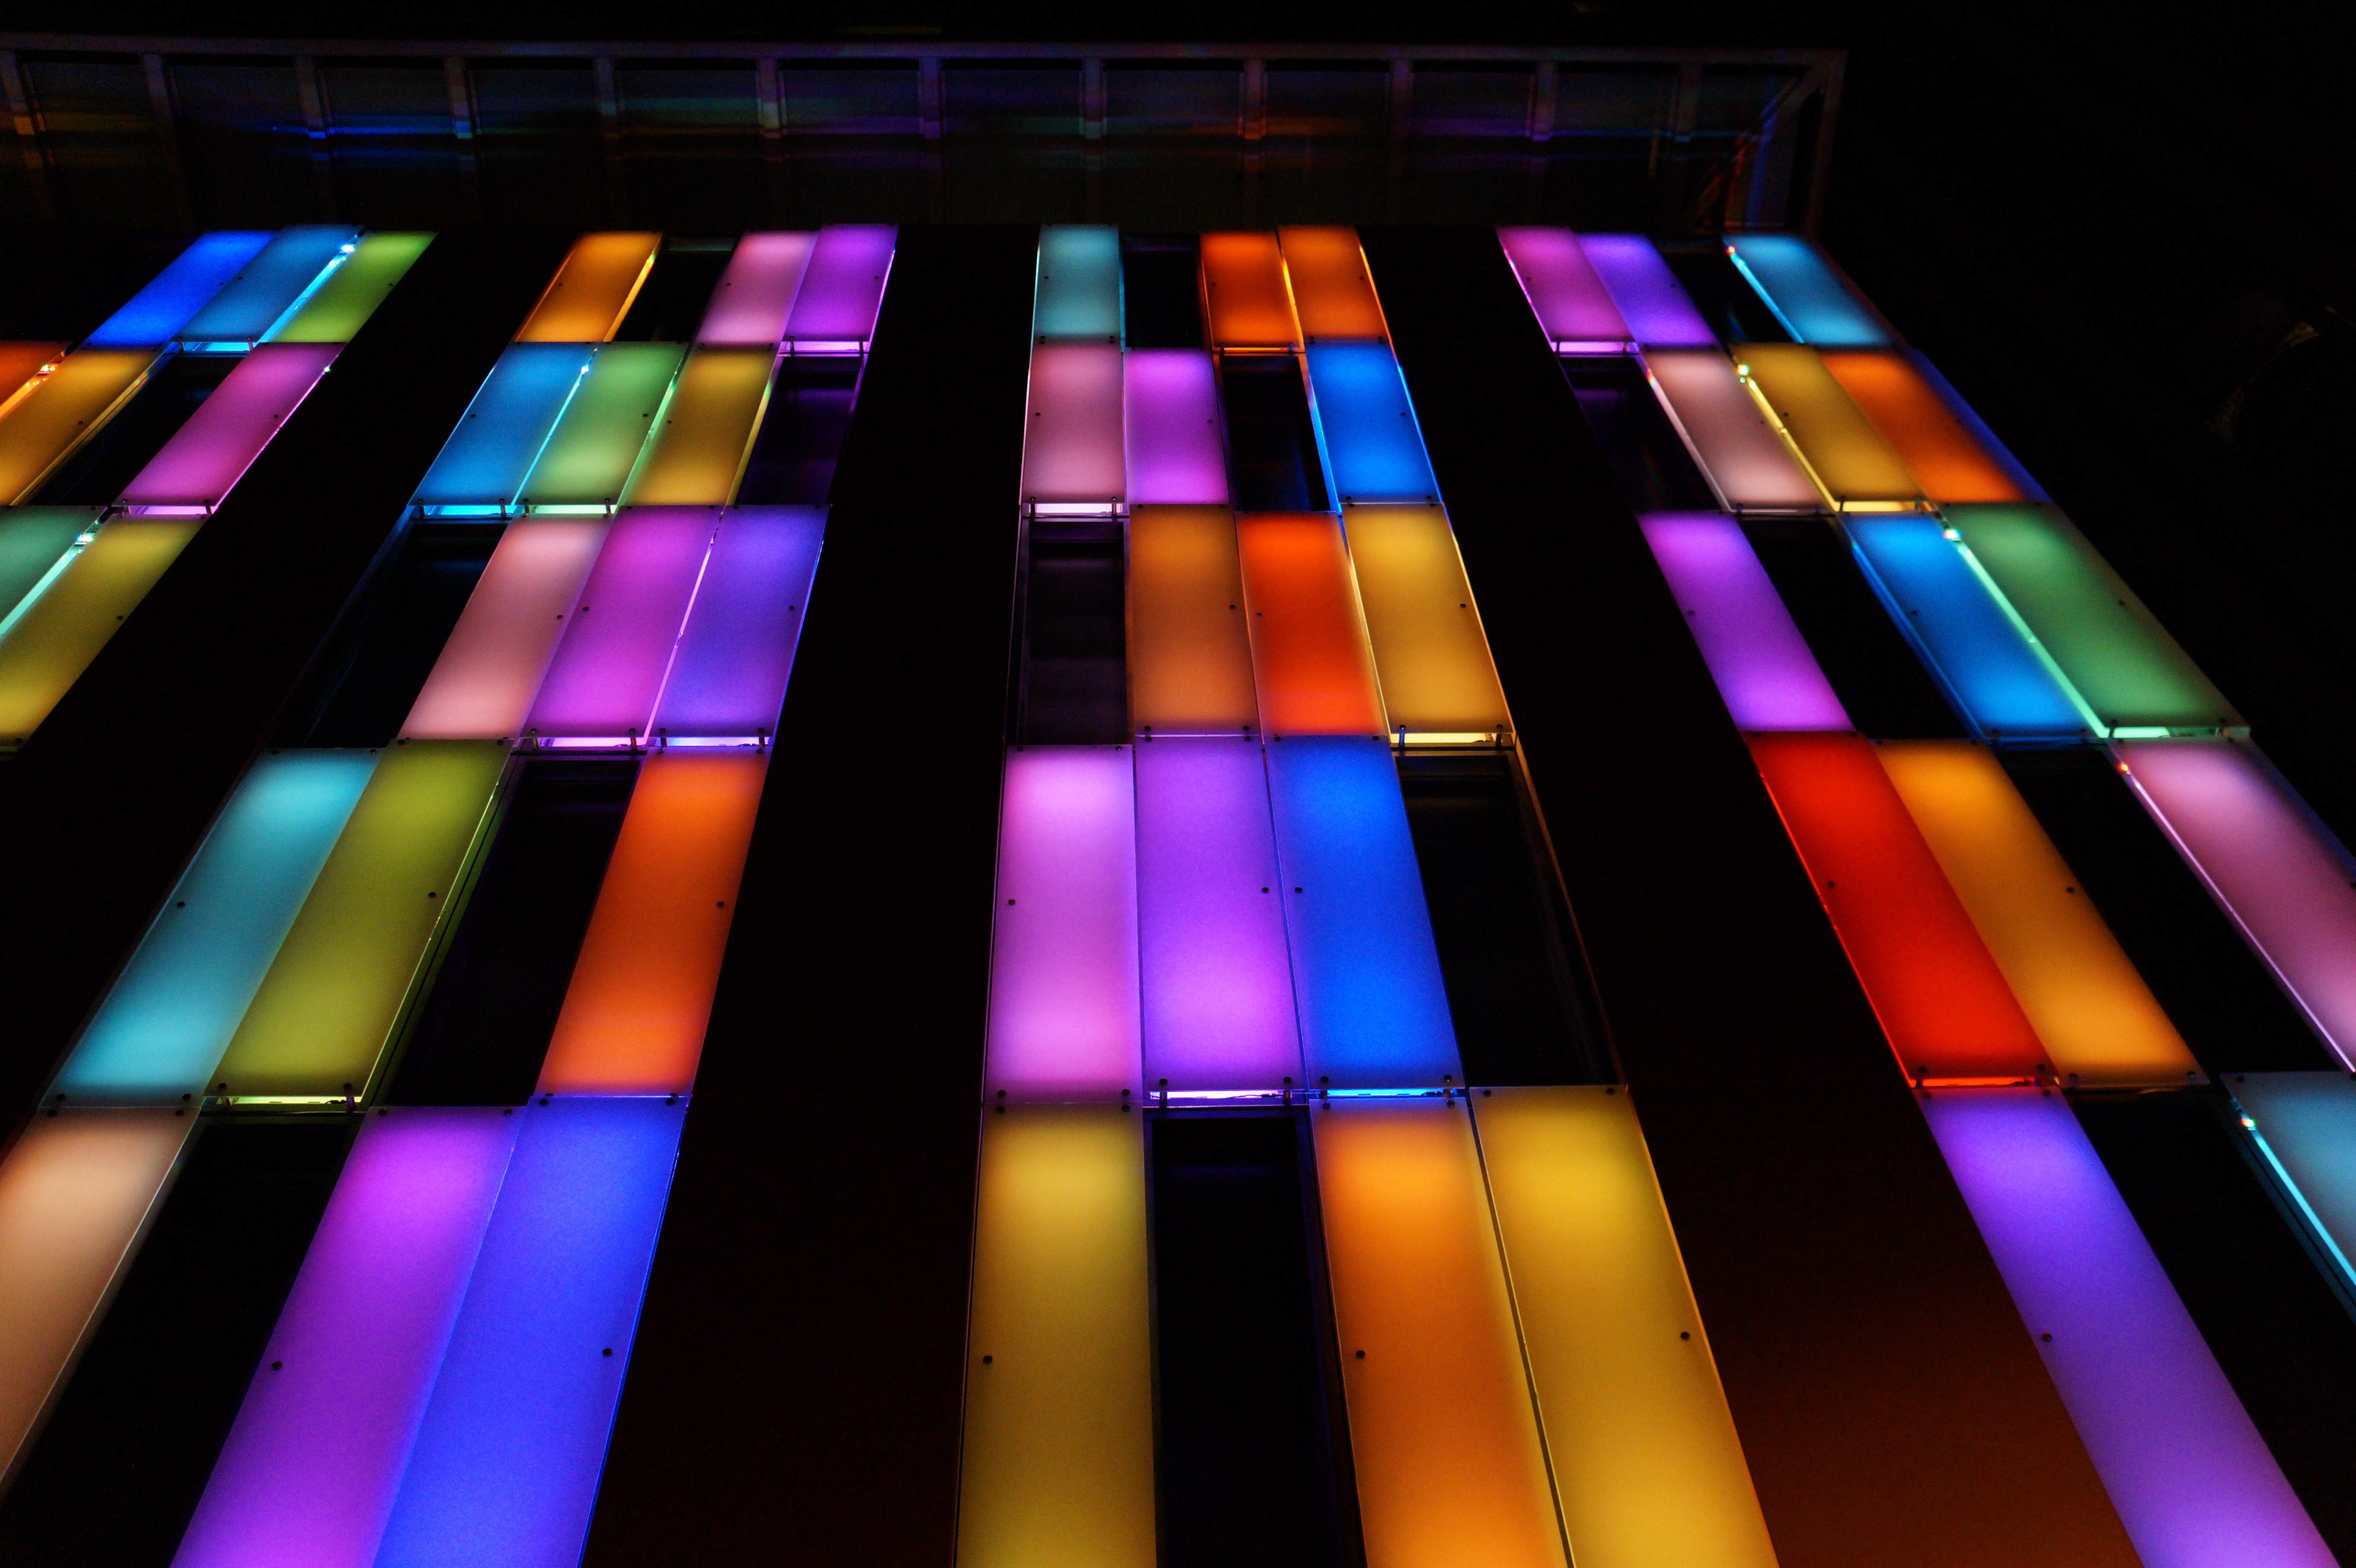
light, architecture, window, glass, city, urban, wall, line, color, blue, lighting, circle, neon, art, lights, design, symmetry, contemporary, shape